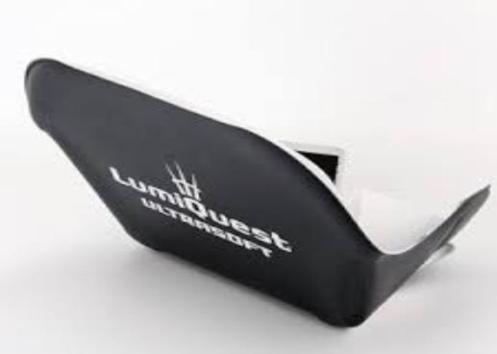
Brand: lumiquest
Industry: Necessities